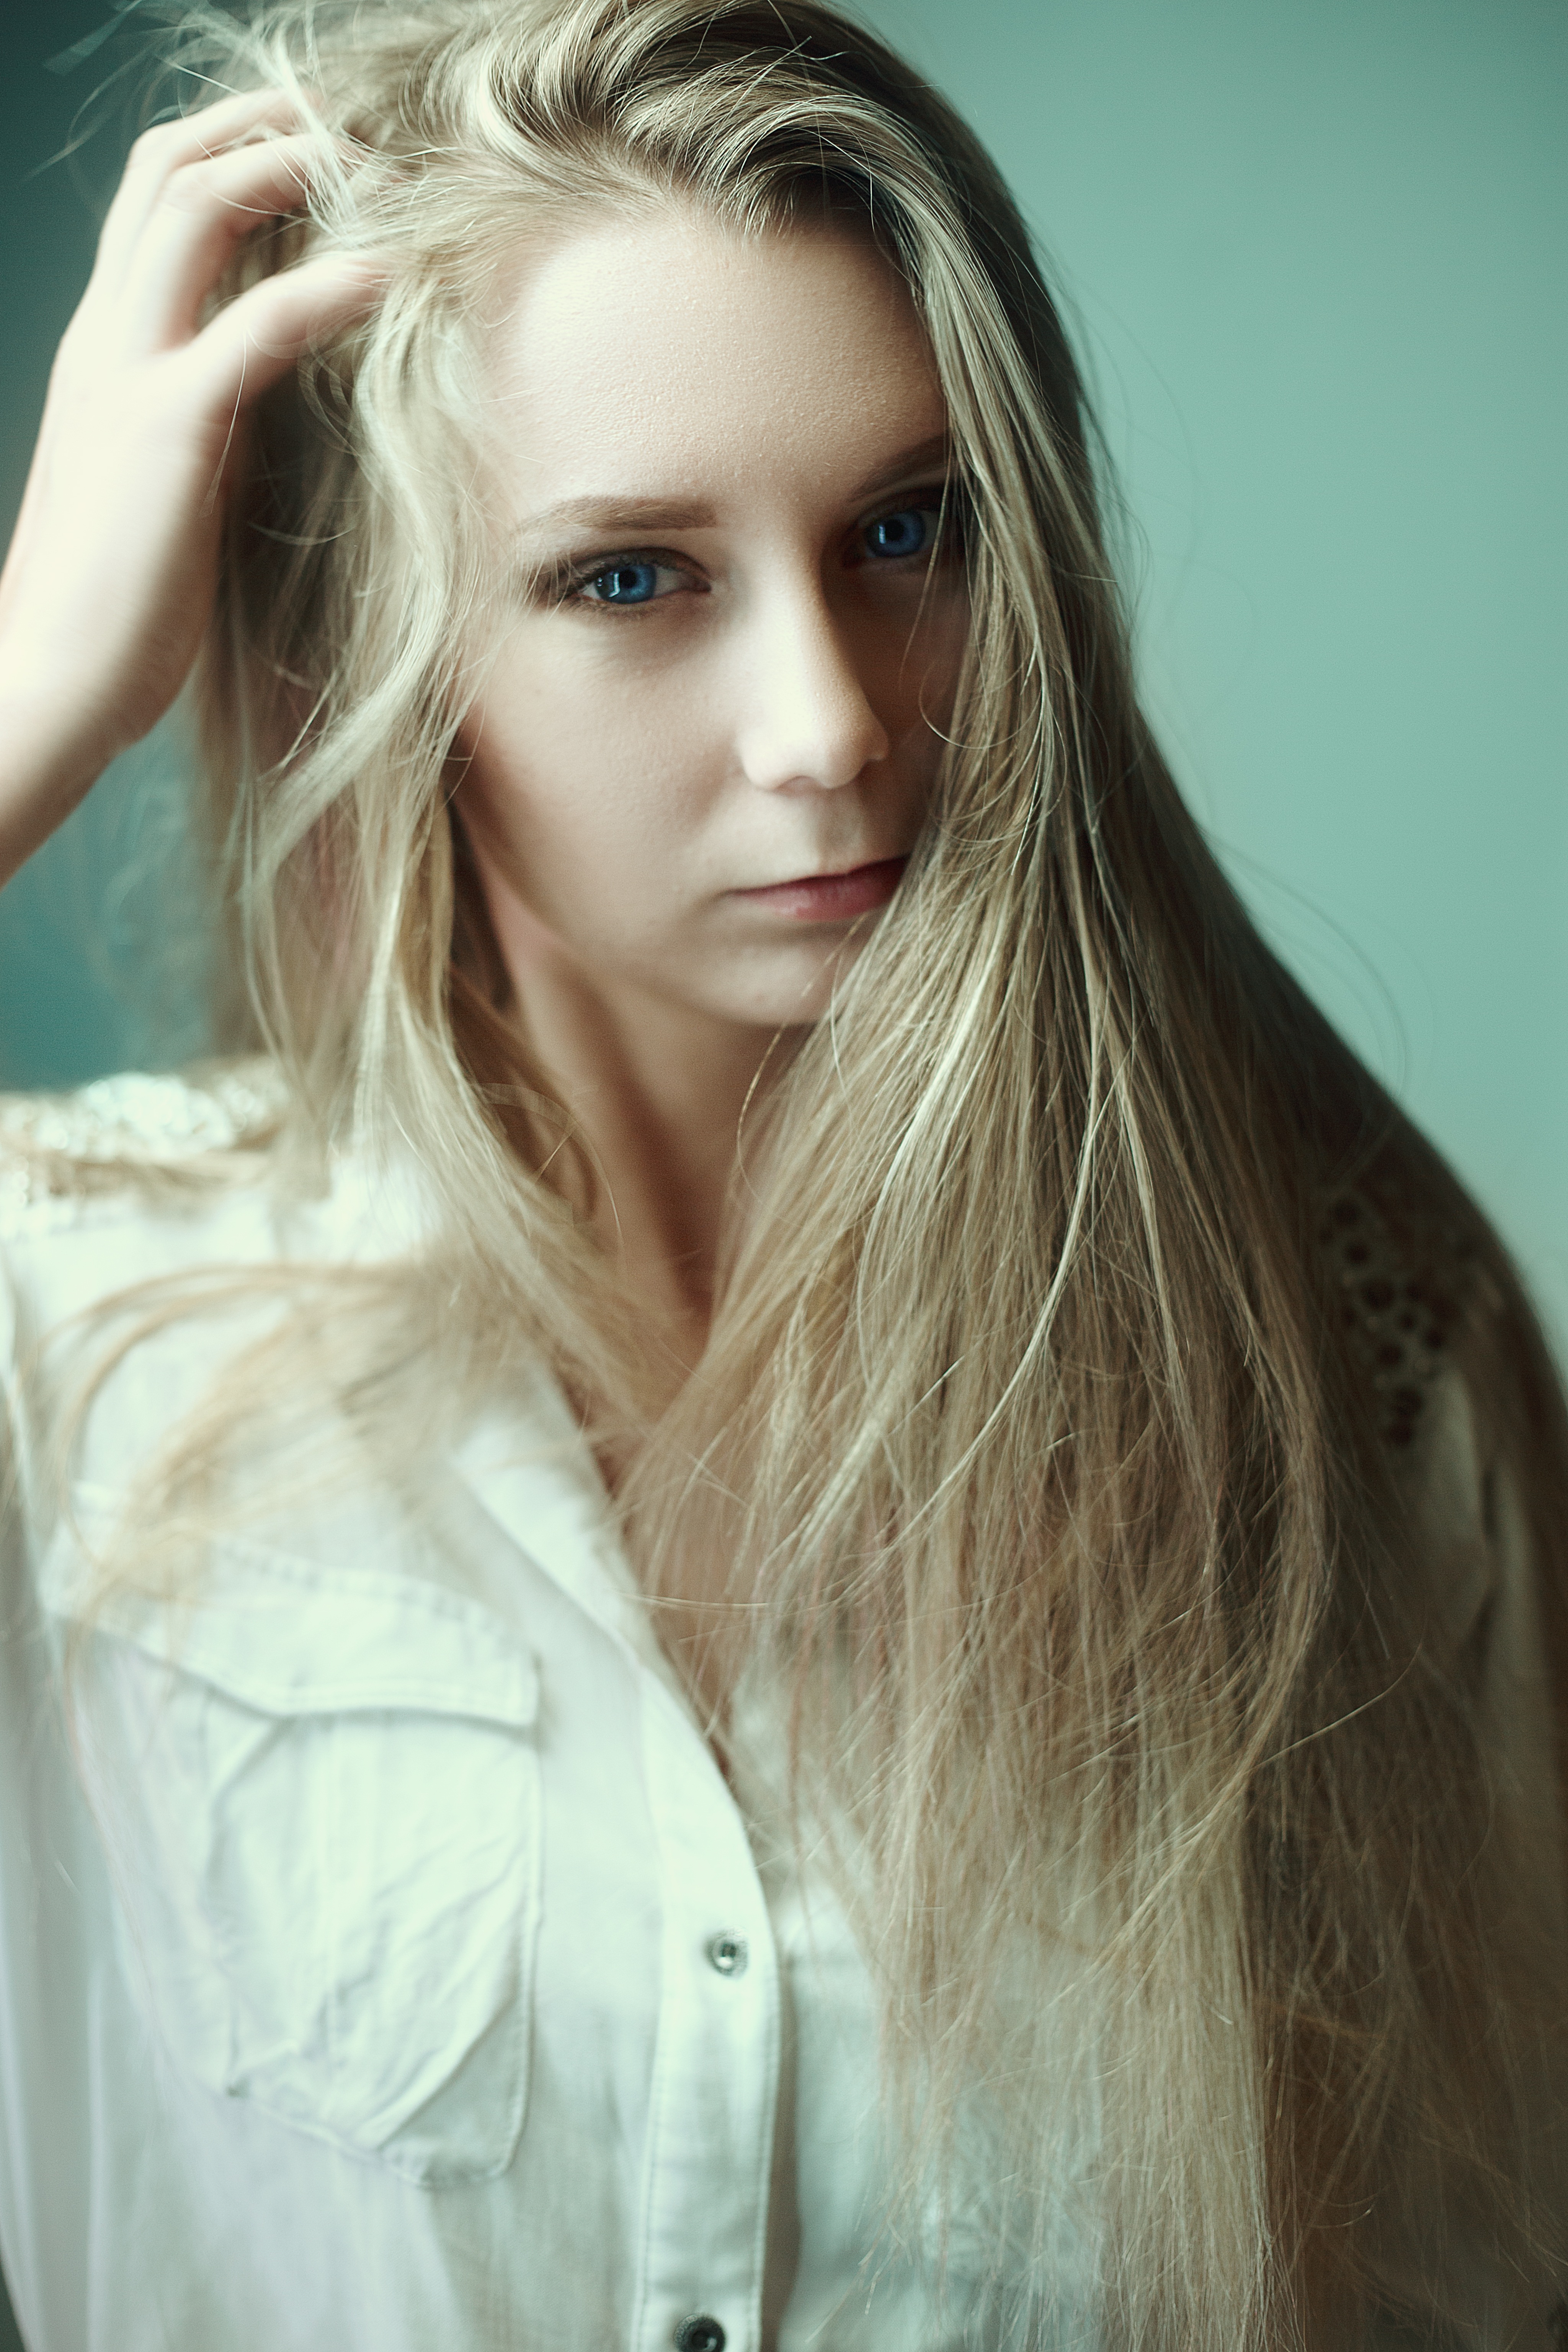
person, people, girl, woman, hair, photography, view, cute, photo, female, mystic, portrait, model, youth, studio, fashion, lady, hairstyle, smile, makeup, long hair, face, eyes, art, girls, figure, happiness, women, hands, eye, bright, head, skin, lips, beauty, nude, style, moscow, blond, russian, posture, photoshoot, emotions, feeling, tenderness, sensual lips, photo shoot, facial expressions, gloominess, portrait of a girl, brown hair, portrait photography, art model, supermodel, human hair color